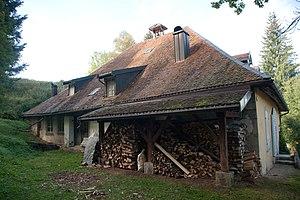
Maison La Clouterie - arrière This building is indexed in the Base Mérimée, a database of architectural heritage maintained by the French Ministry of Culture,
La Maison dite La Clouterie est une habitation d'environ 500 m² construite au début du XIXᵉ siècle et anciennement inscrite aux monuments historiques français sur la commune de Labergement-Sainte-Marie dans le département du Doubs en France. Elle appartient à la famille du baron Bich.
Cet article recense les monuments historiques du Doubs, à l'exclusion de ceux de Besançon et Montbéliard qui font l'objet de deux articles séparés.